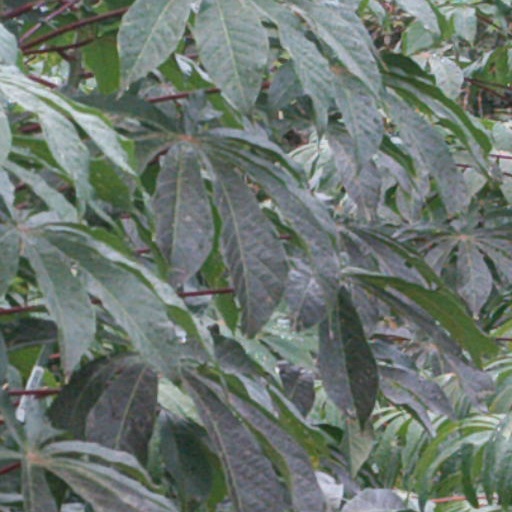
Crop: cassava